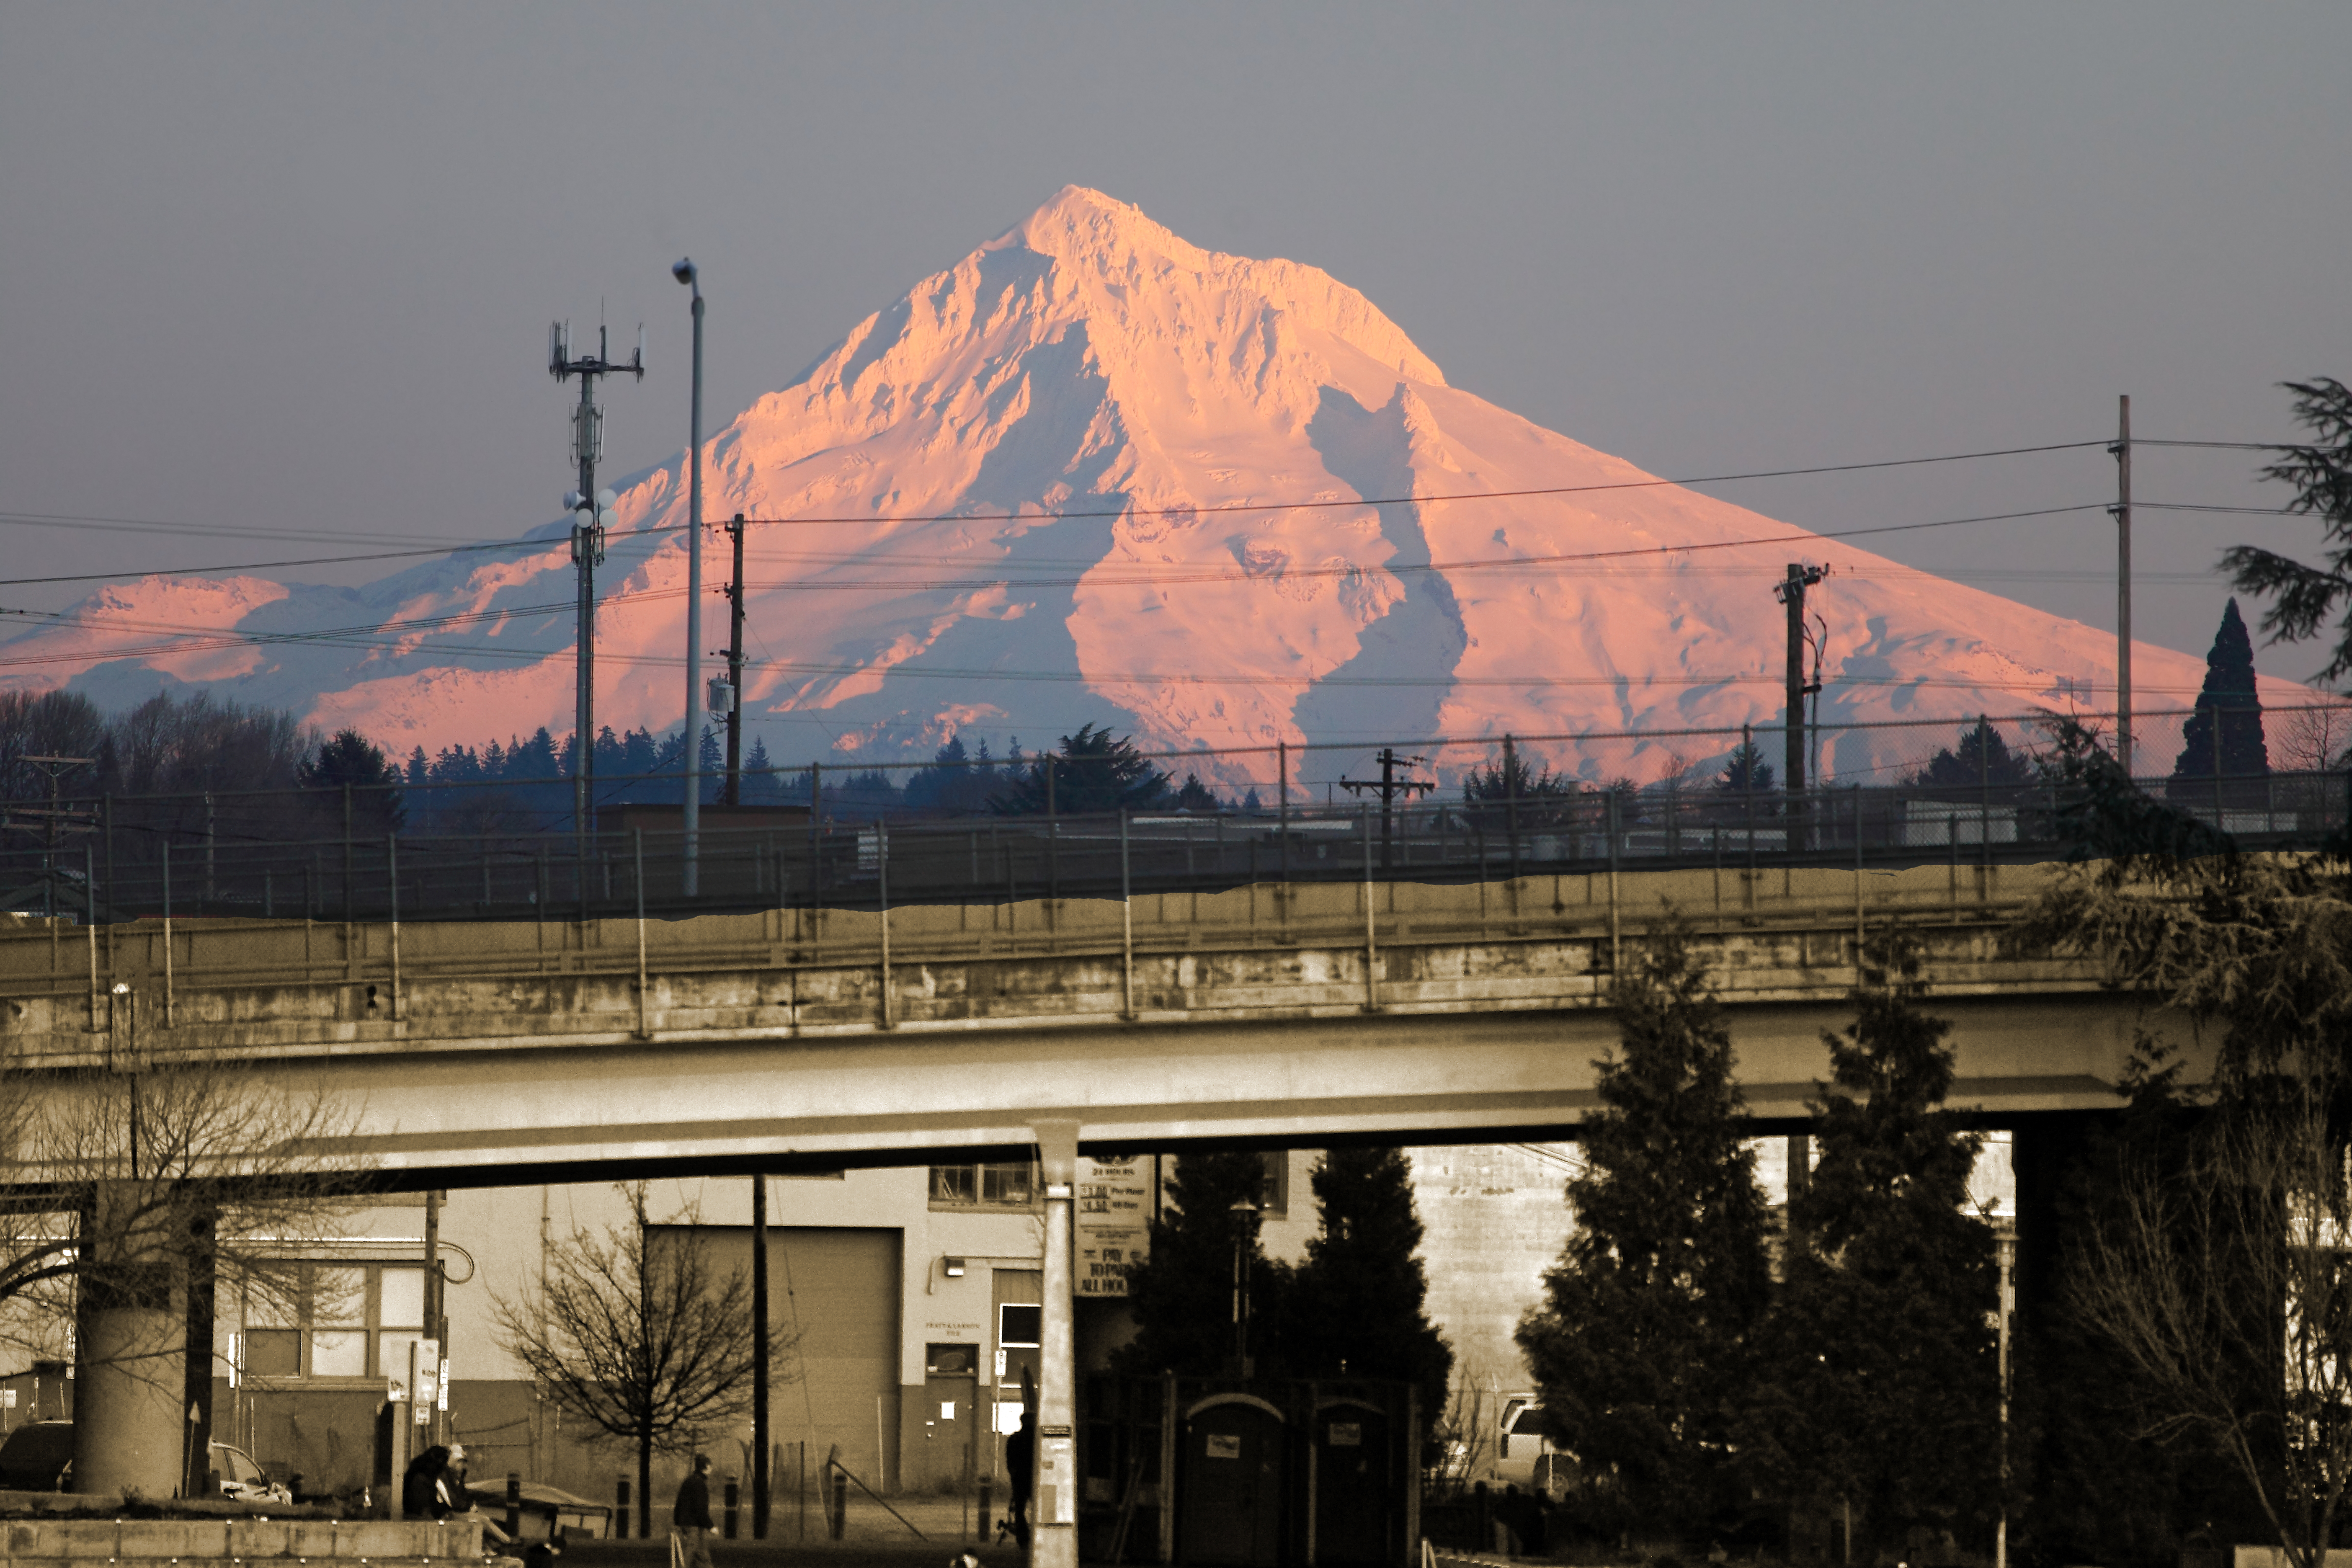
nature, snow, architecture, structure, bridge, highway, urban, overpass, cityscape, downtown, transport, arch, evening, color, landmark, hood, sepia, dual, mount, composition, s, selective, oregon, portland, ian, sane, worlds, urban area